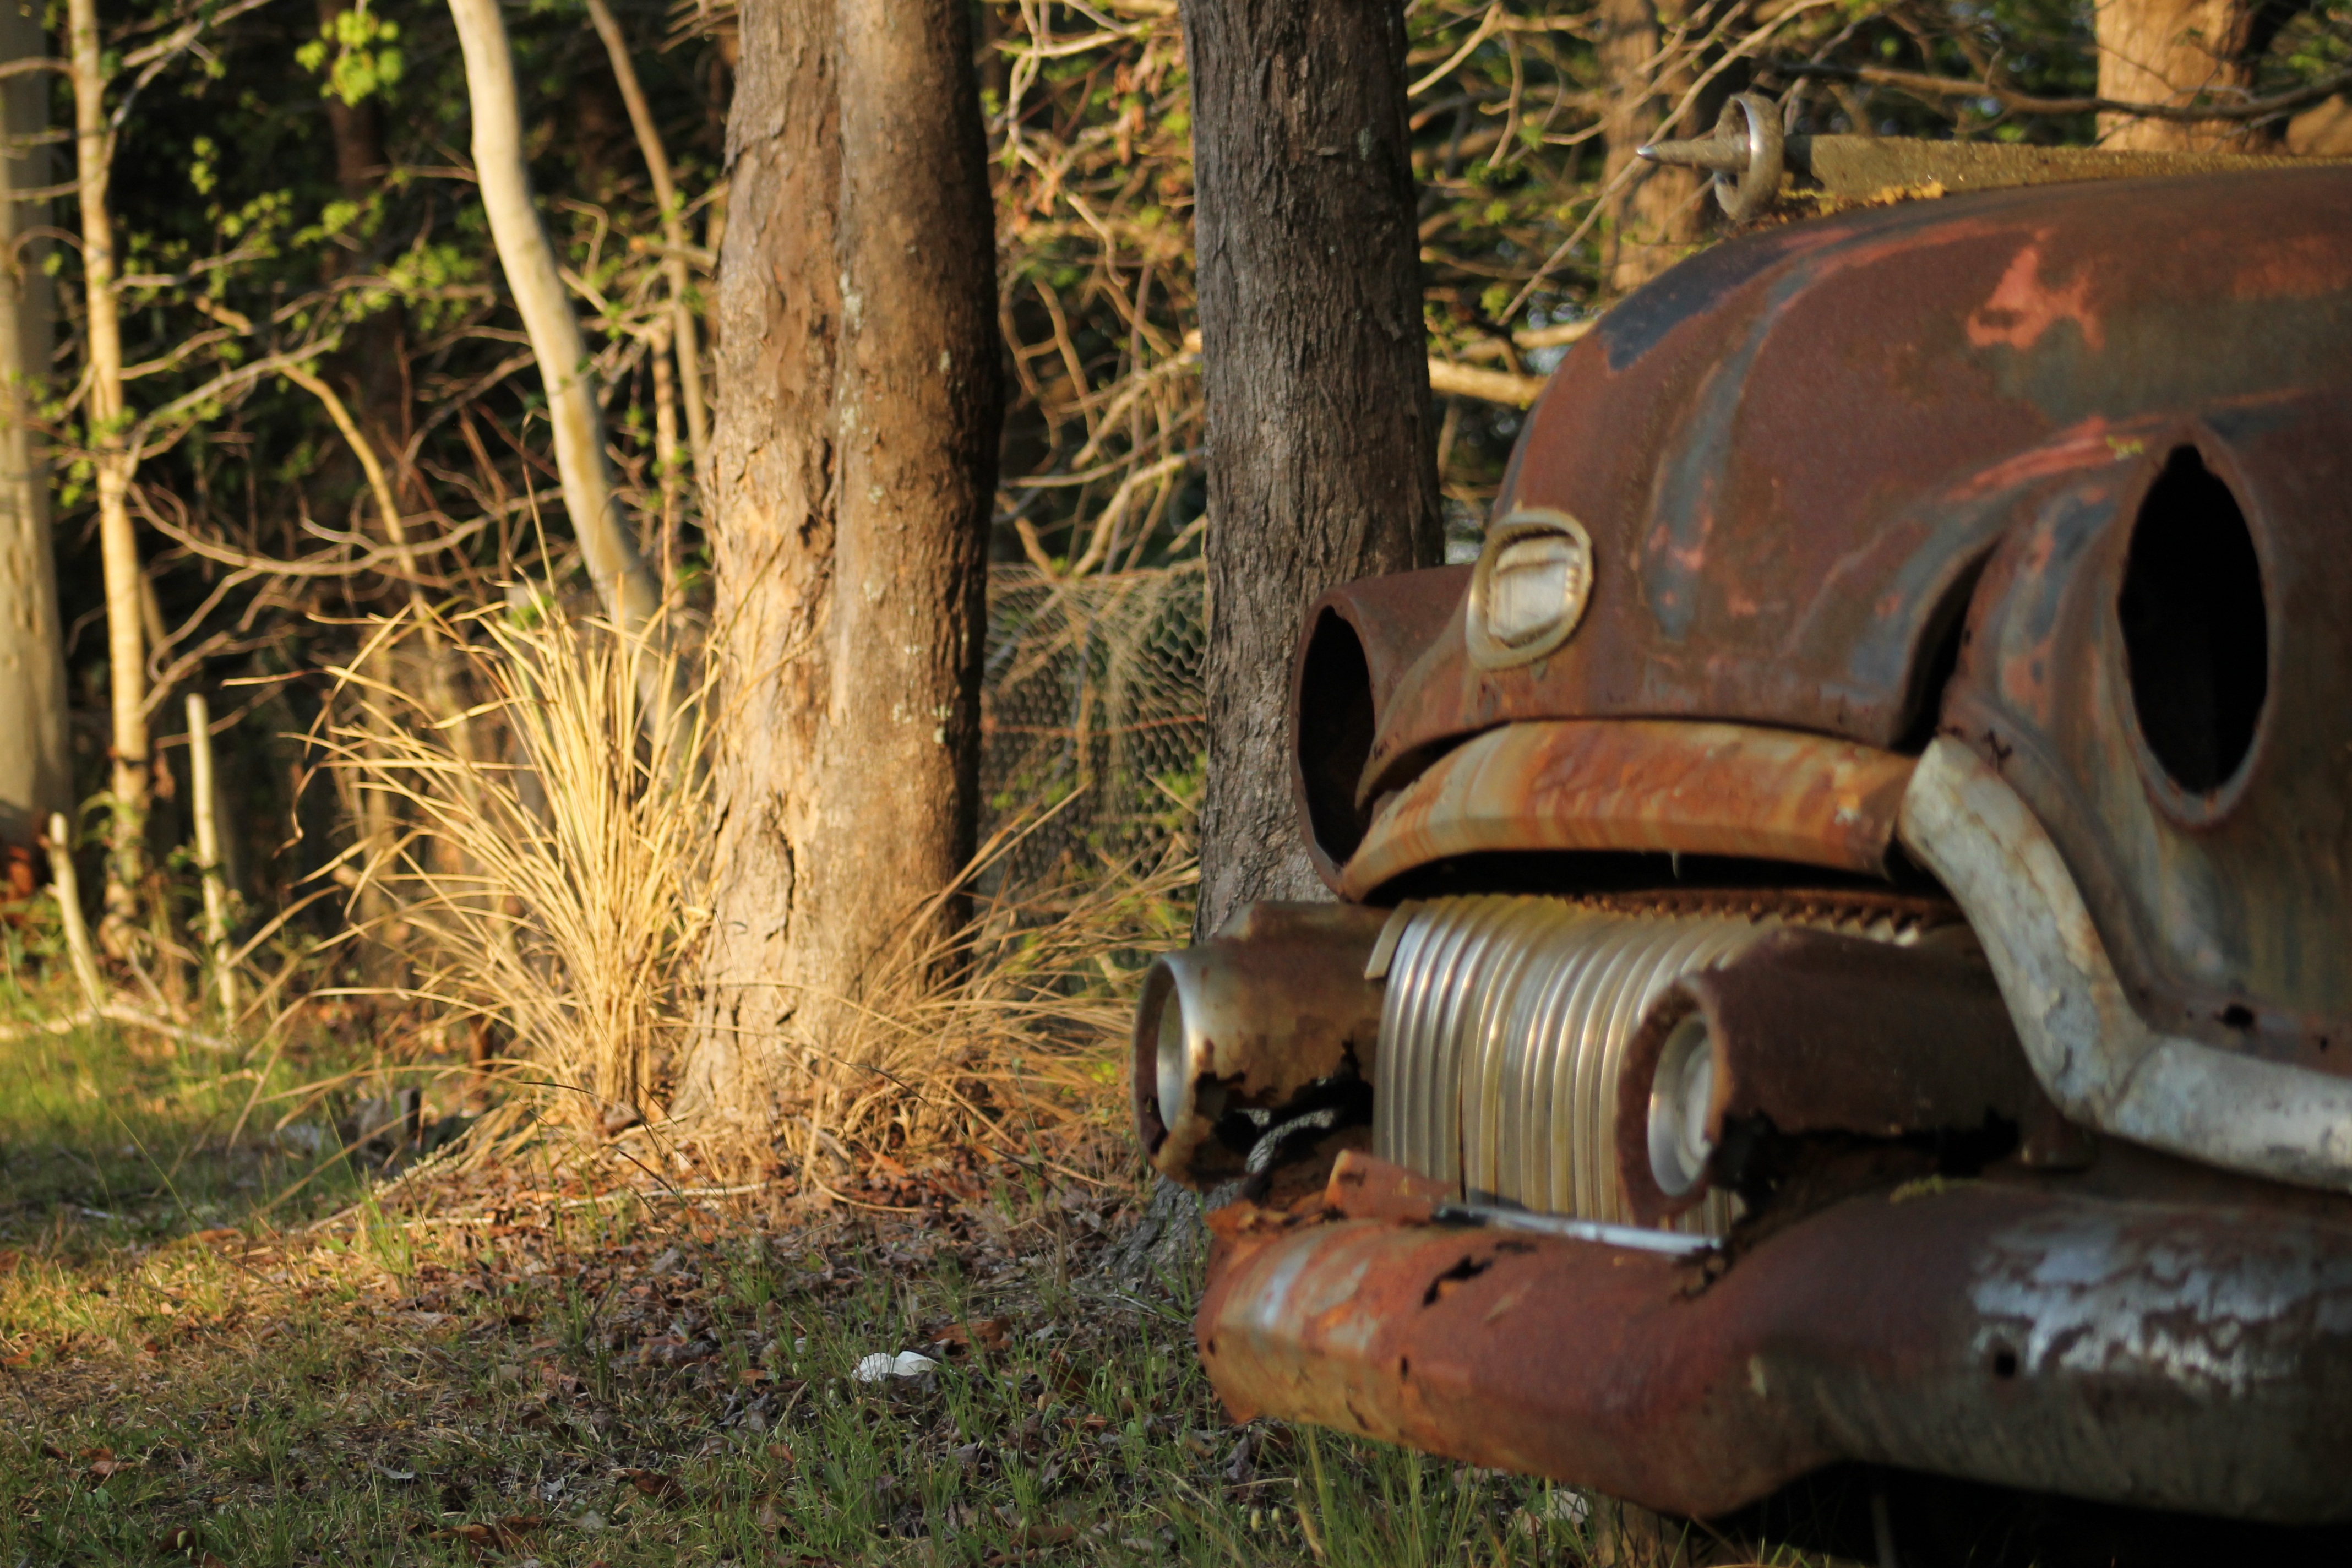
car, vintage, old, vehicle, metal, abandoned, dirty, grunge, weathered, rusty, damaged, scrap